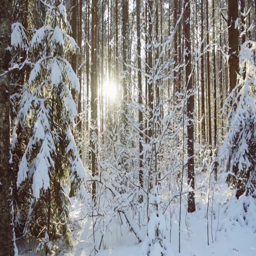
snow falls in the winter forest , slow motion